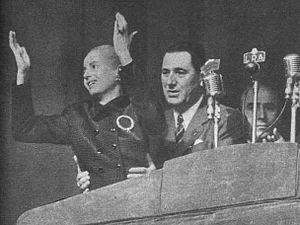
Eva Duarte (Evita). Perón sostiene a Eva mientras pronuncia un discurso en Plaza de Mayo el 1 de Mayo de 1952. A la derecha el secretario de Información Raúl Apold.
Raúl Alejandro Apold est un journaliste, producteur de cinéma, haut fonctionnaire et homme politique argentin.
María Eva Duarte de Perón [maˈɾia ˈeβa ˈðwaɾte ðe peˈɾon], mieux connue sous le nom d’Eva Perón ou d’Evita, est une actrice et femme politique argentine. Elle épousa en 1945 le colonel Juan Domingo Perón, un an avant l’accession de celui-ci à la présidence de la république argentine.